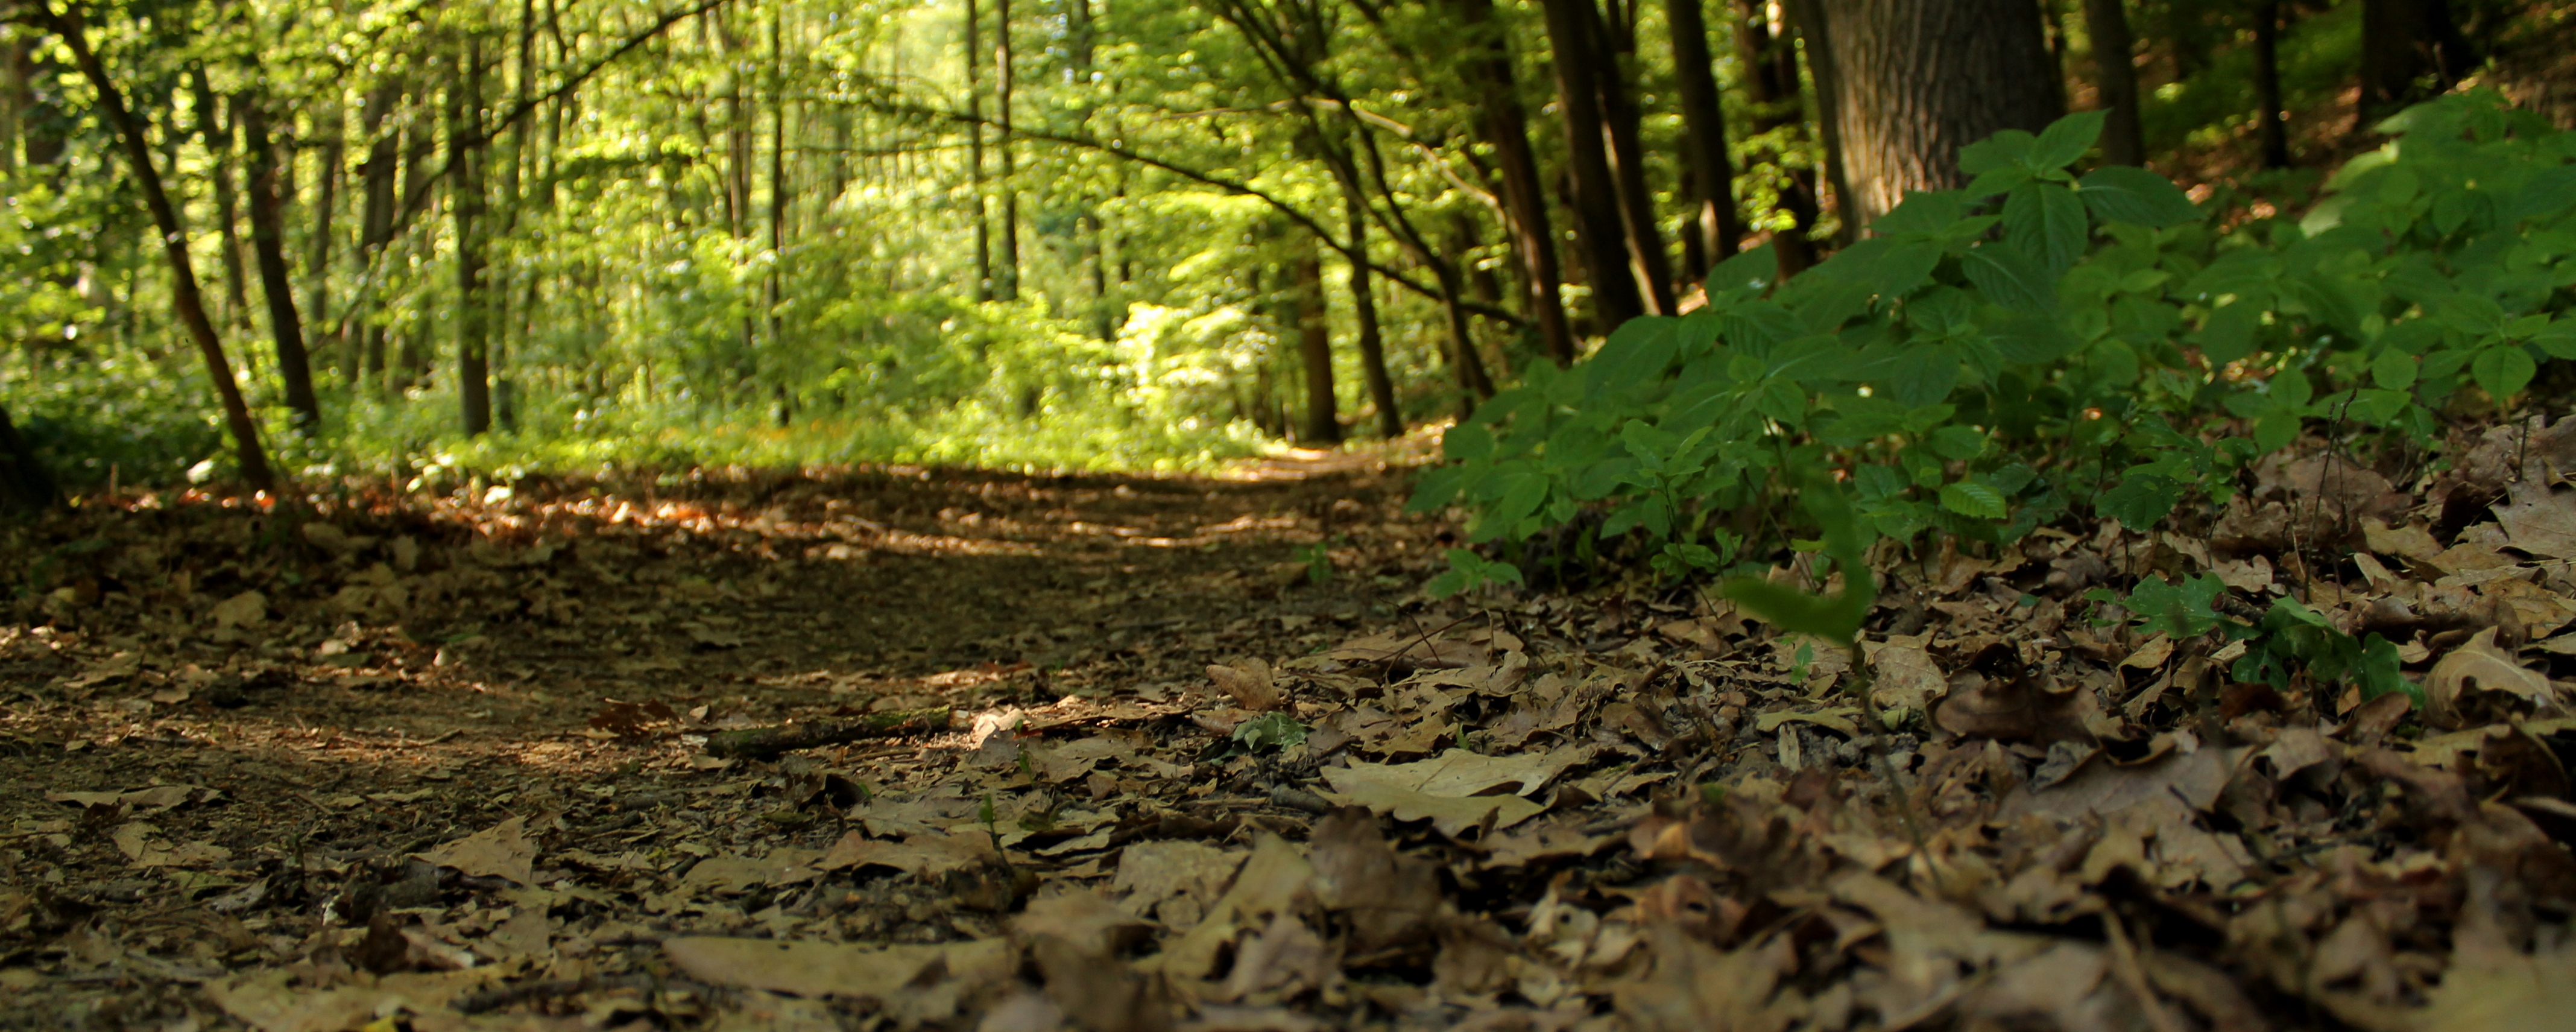
forest, leaves, trees, landscape, woodland, vegetation, ecosystem, nature reserve, deciduous, tree, leaf, jungle, old growth forest, soil, path, rainforest, biome, sunlight, grass, temperate broadleaf and mixed forest, plant, riparian forest, grove, branch, trunk, state park